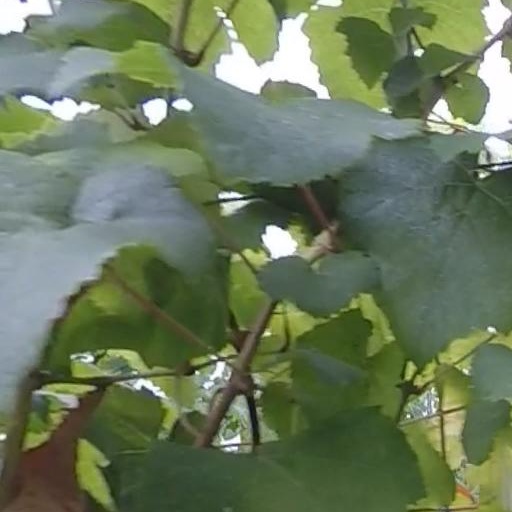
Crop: grape